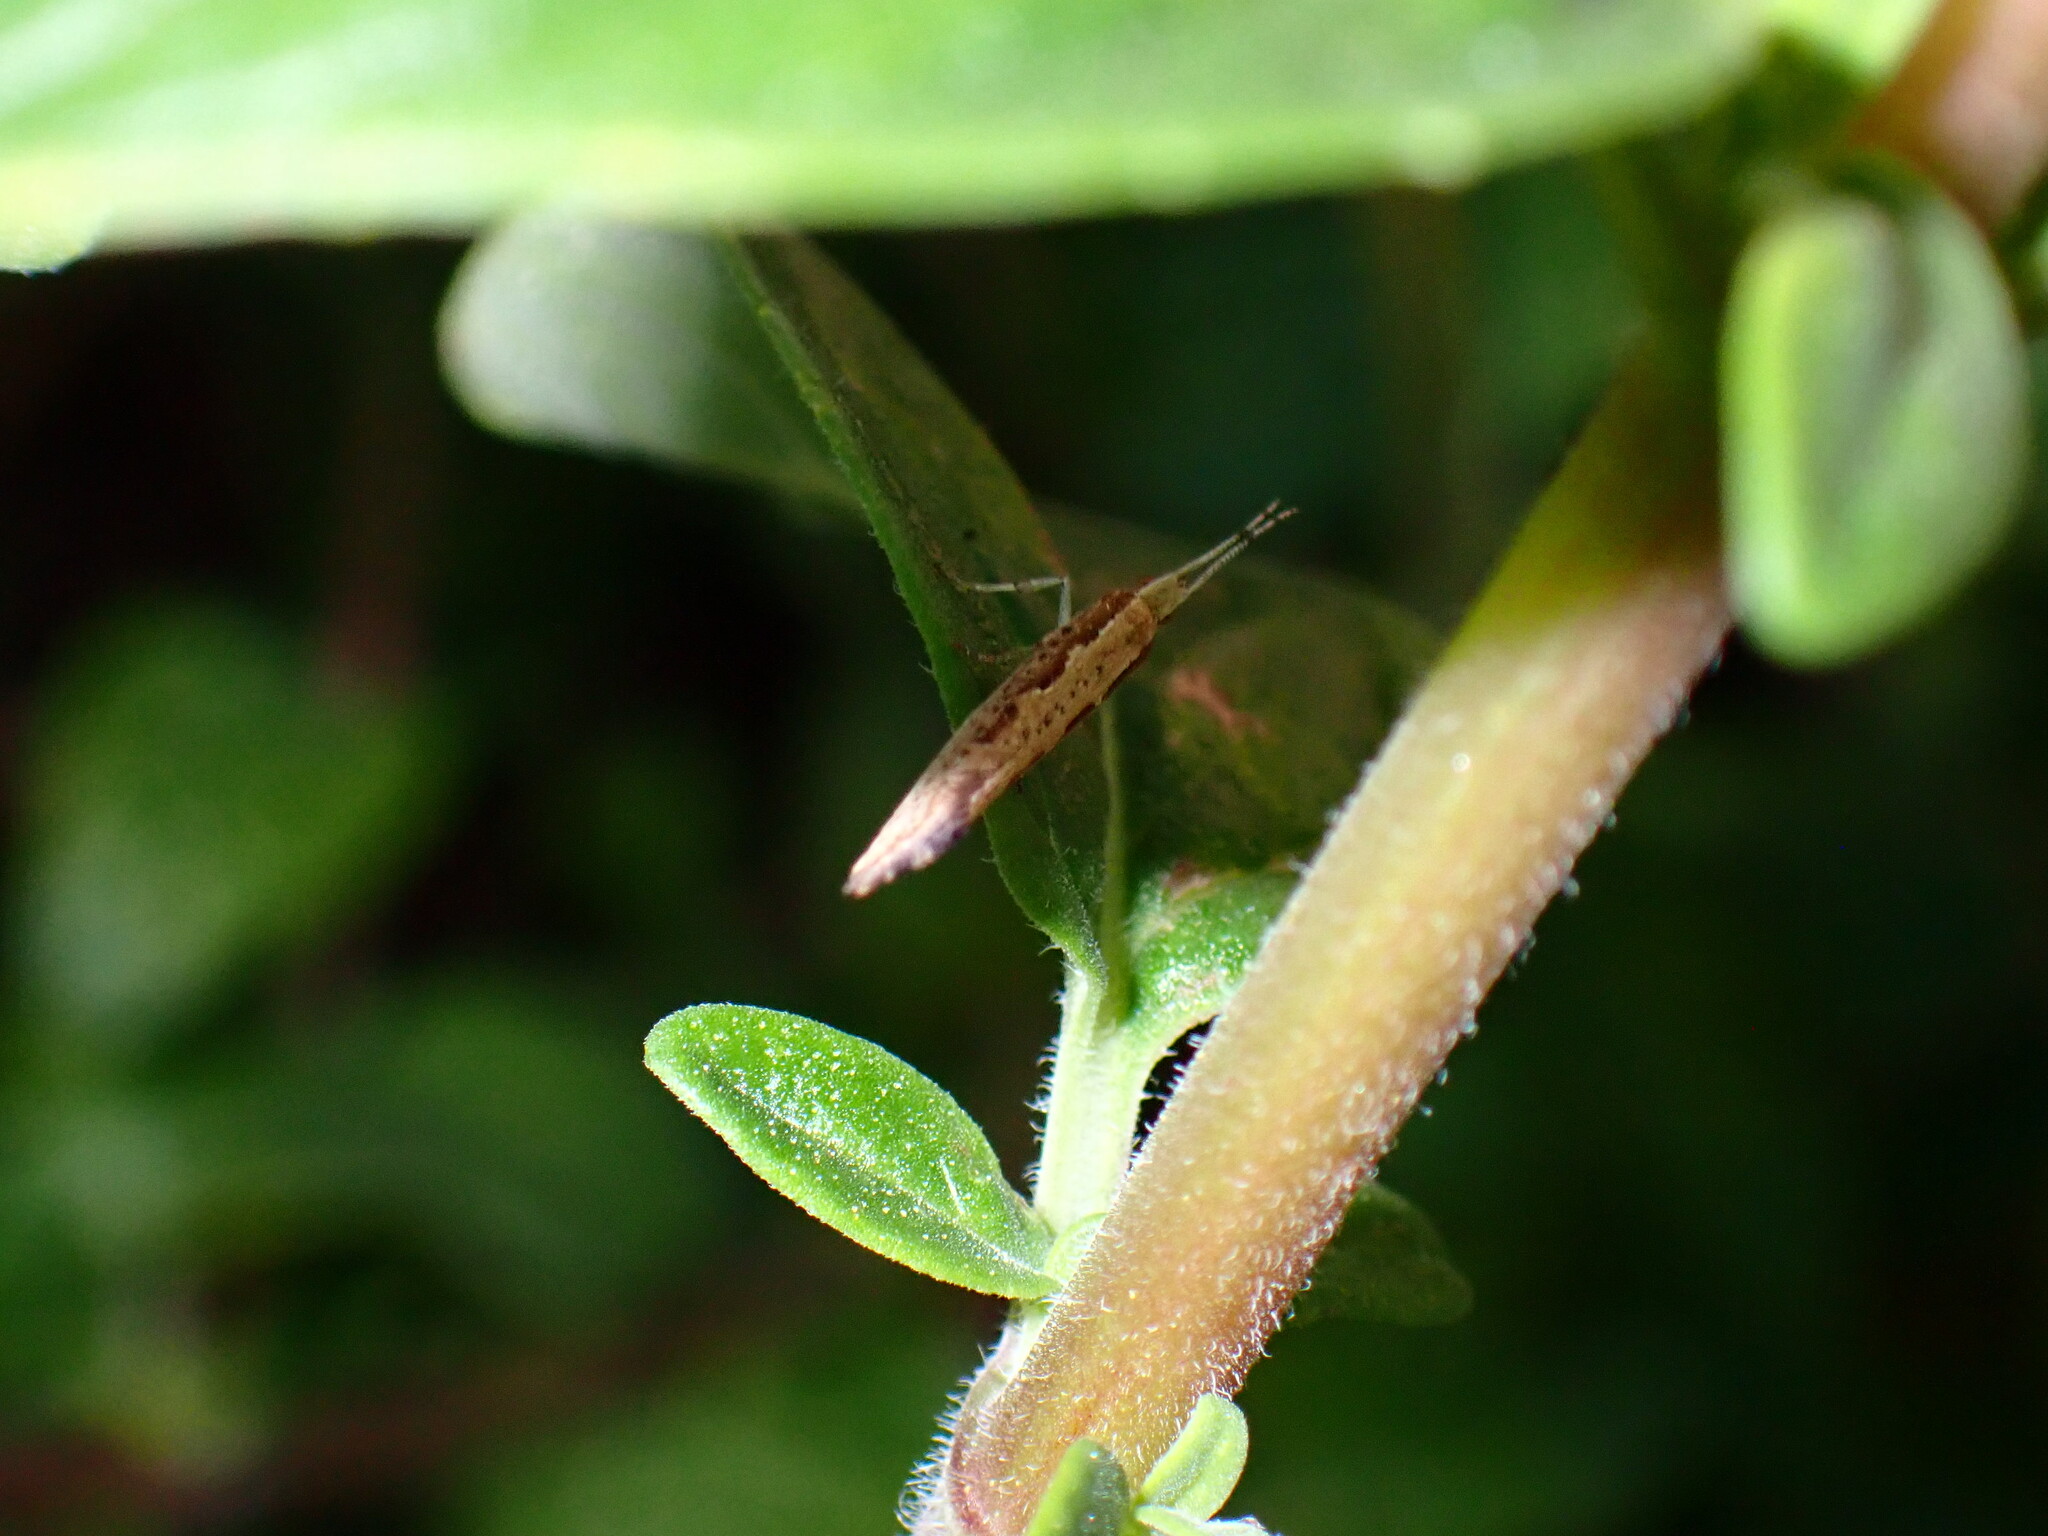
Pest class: diamondback_moth